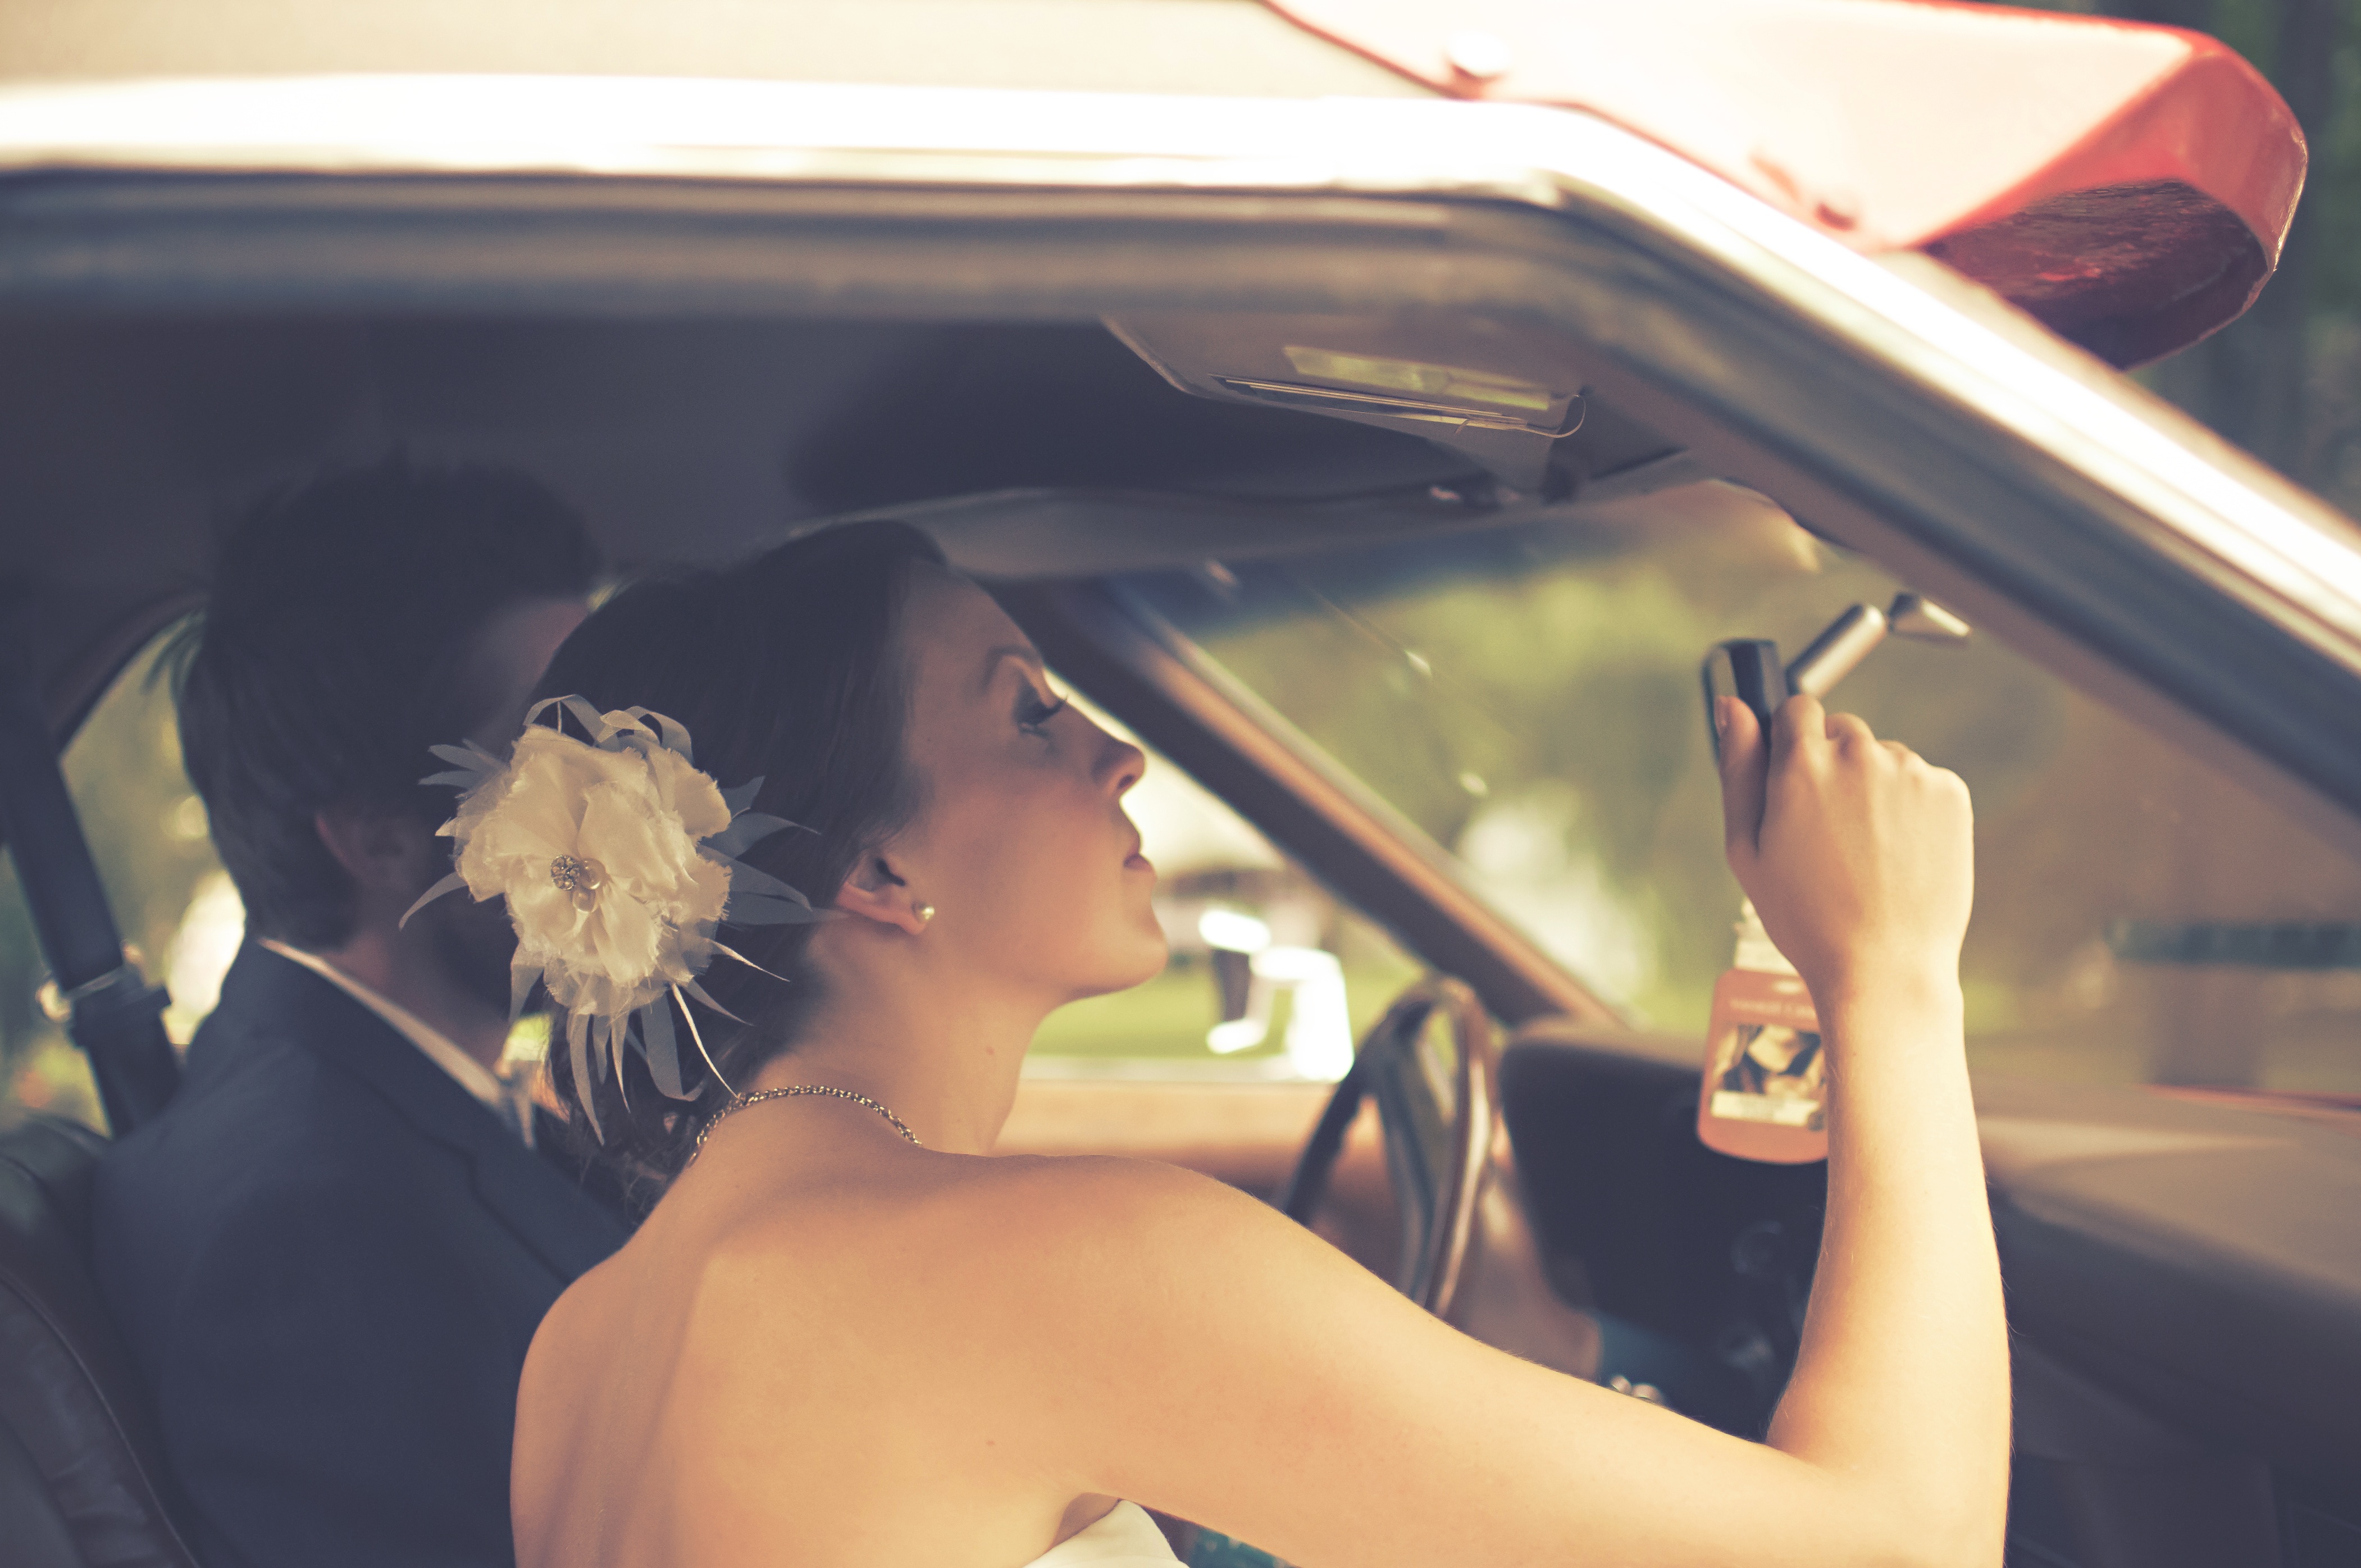
person, car, window, glass, driving, vehicle, windshield, couple, wedding, bride, just married, automotive exterior